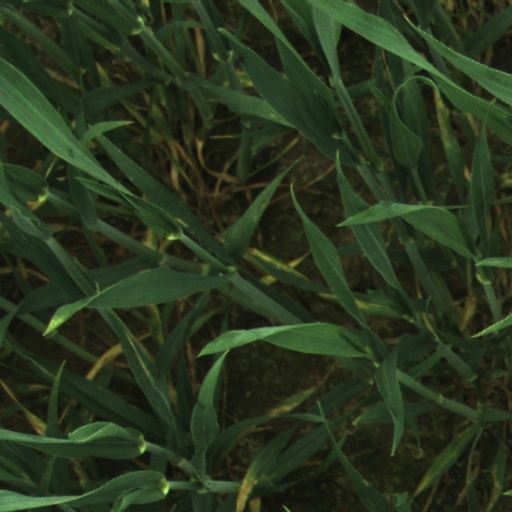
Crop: wheat